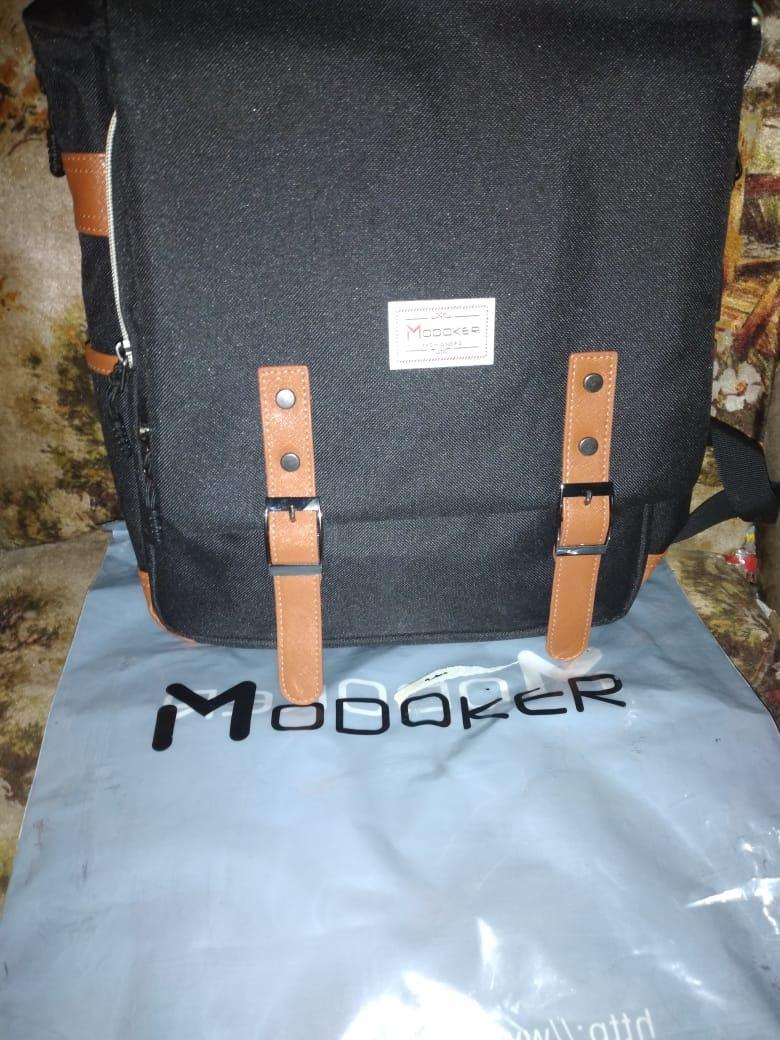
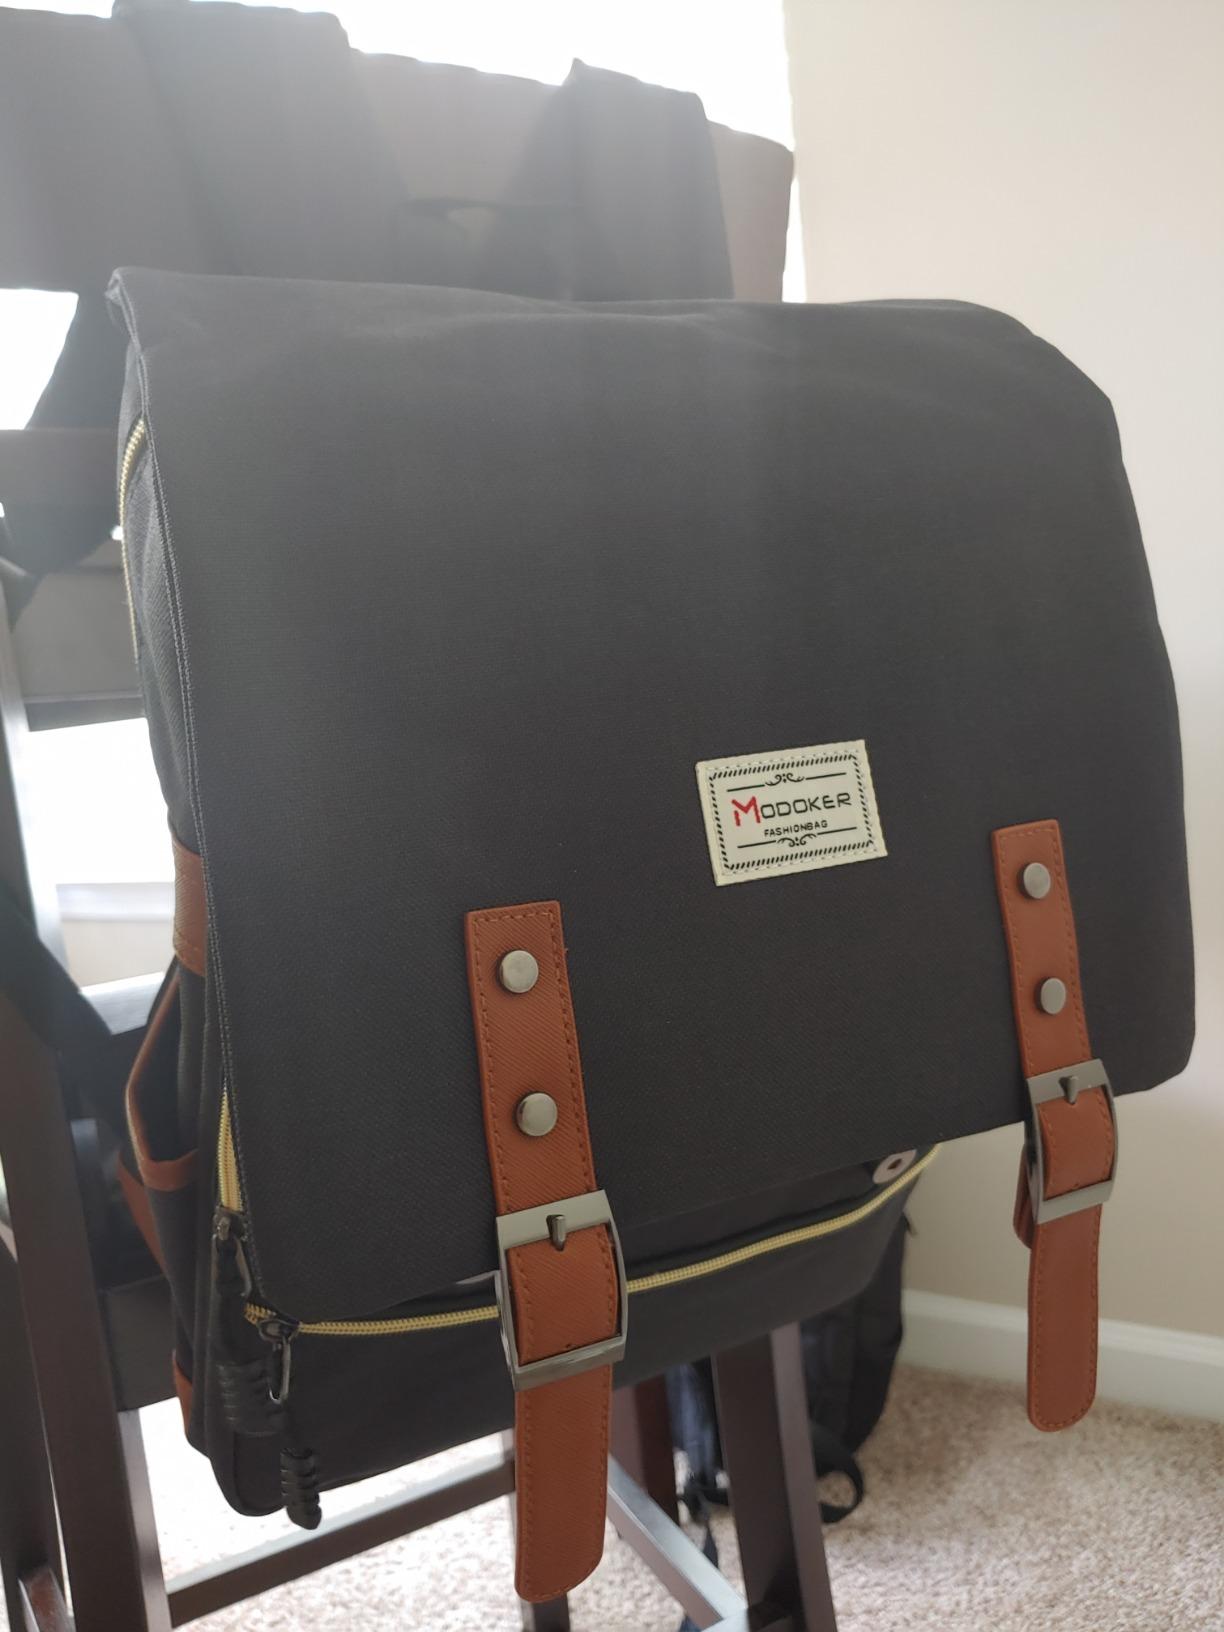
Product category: bag
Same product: yes